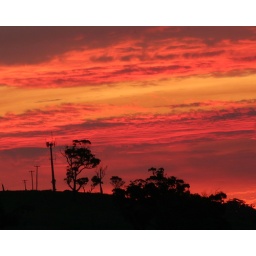
Orange water in the sky